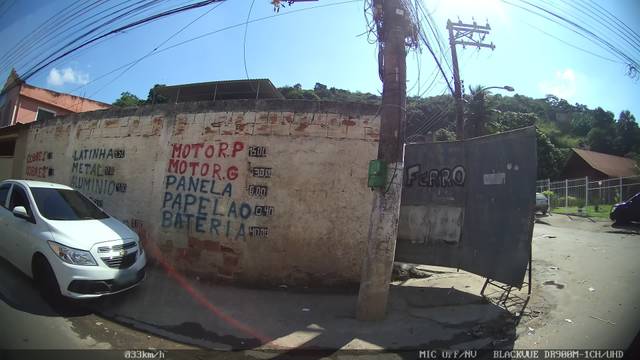
Region: Brazil
Coordinates: -22.787, -43.342